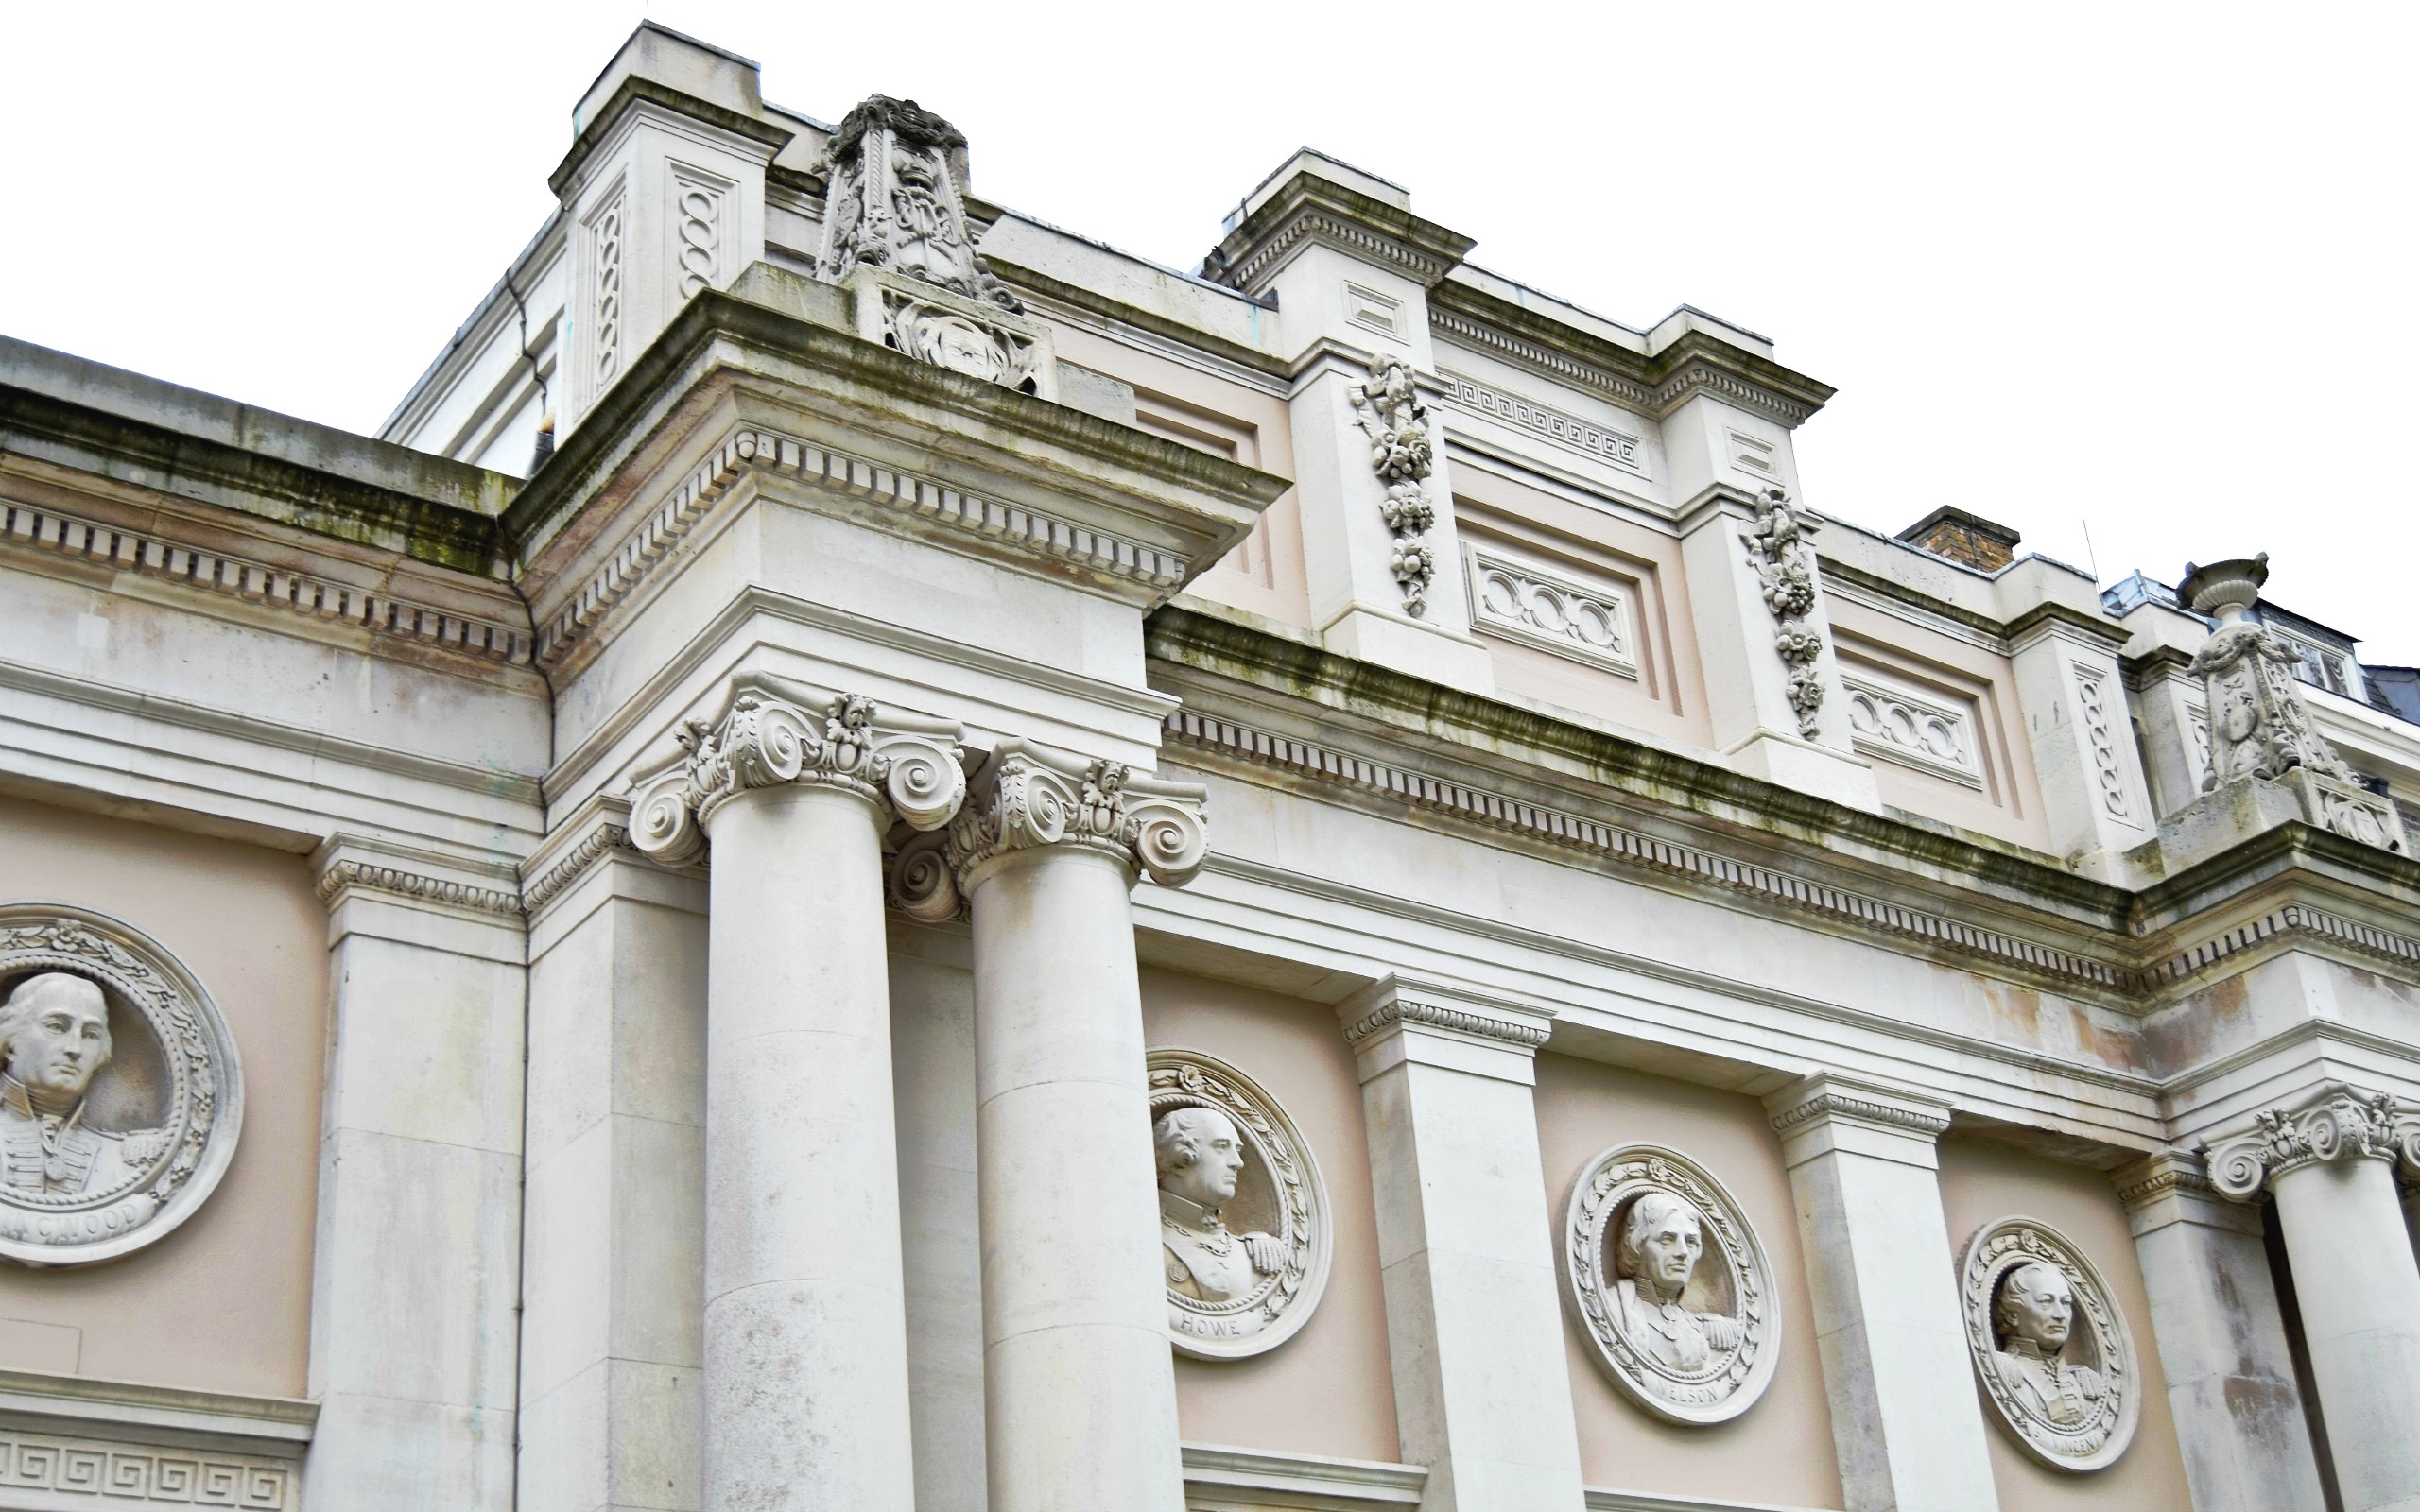
architecture, mansion, building, palace, landmark, facade, synagogue, estate, classical architecture